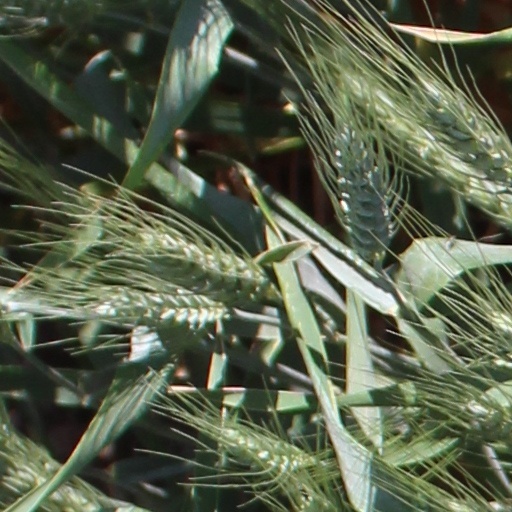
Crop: wheat